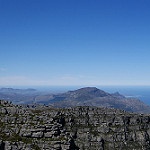
Label: mountain